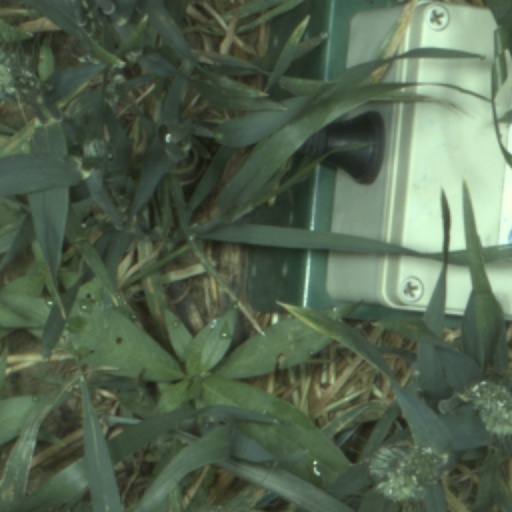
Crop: wheat